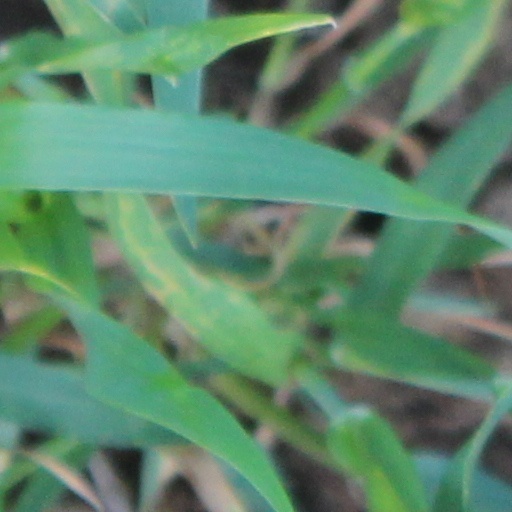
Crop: wheat